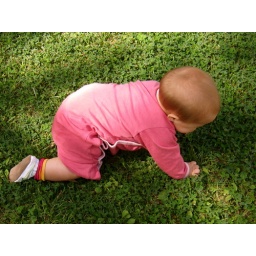
a romp in the green grass